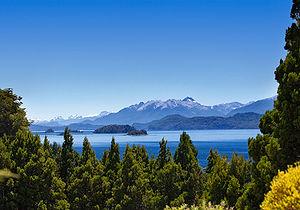
La province de Río Negro est une province de l'Argentine. Elle est située au sud du pays, en Patagonie. Elle est bordée au nord par la province de La Pampa, à l'est par celle de Buenos Aires, au sud par le Chubut et à l'ouest par le Neuquén et, séparée par la cordillère des Andes, par la République du Chili.